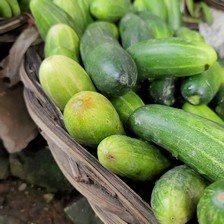
Label: cucumber